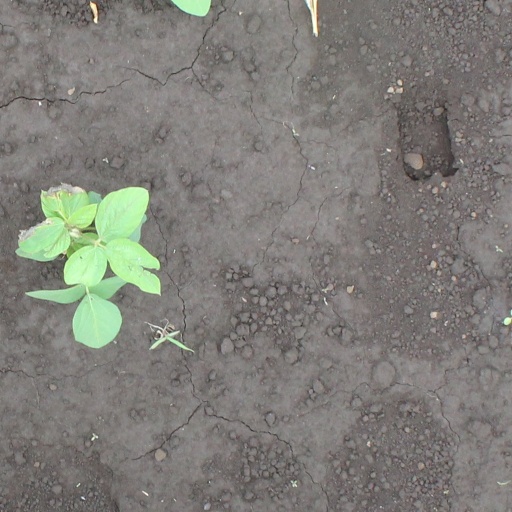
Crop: soybean